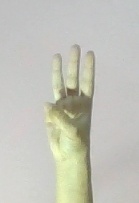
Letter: thaa